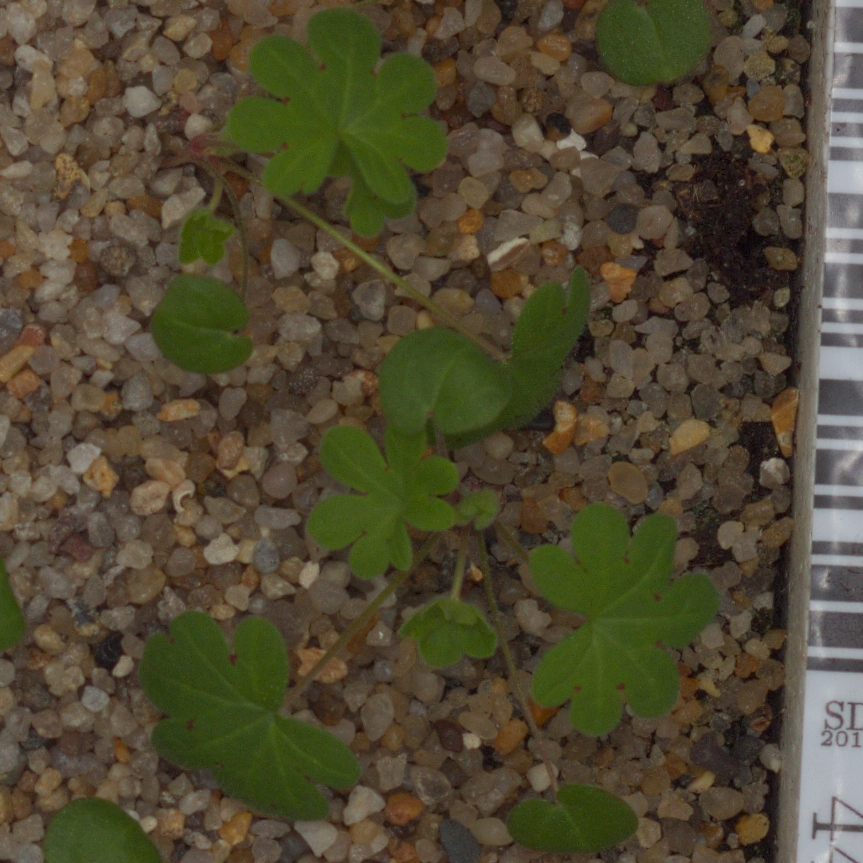
Label: smallflowered_cranesbill